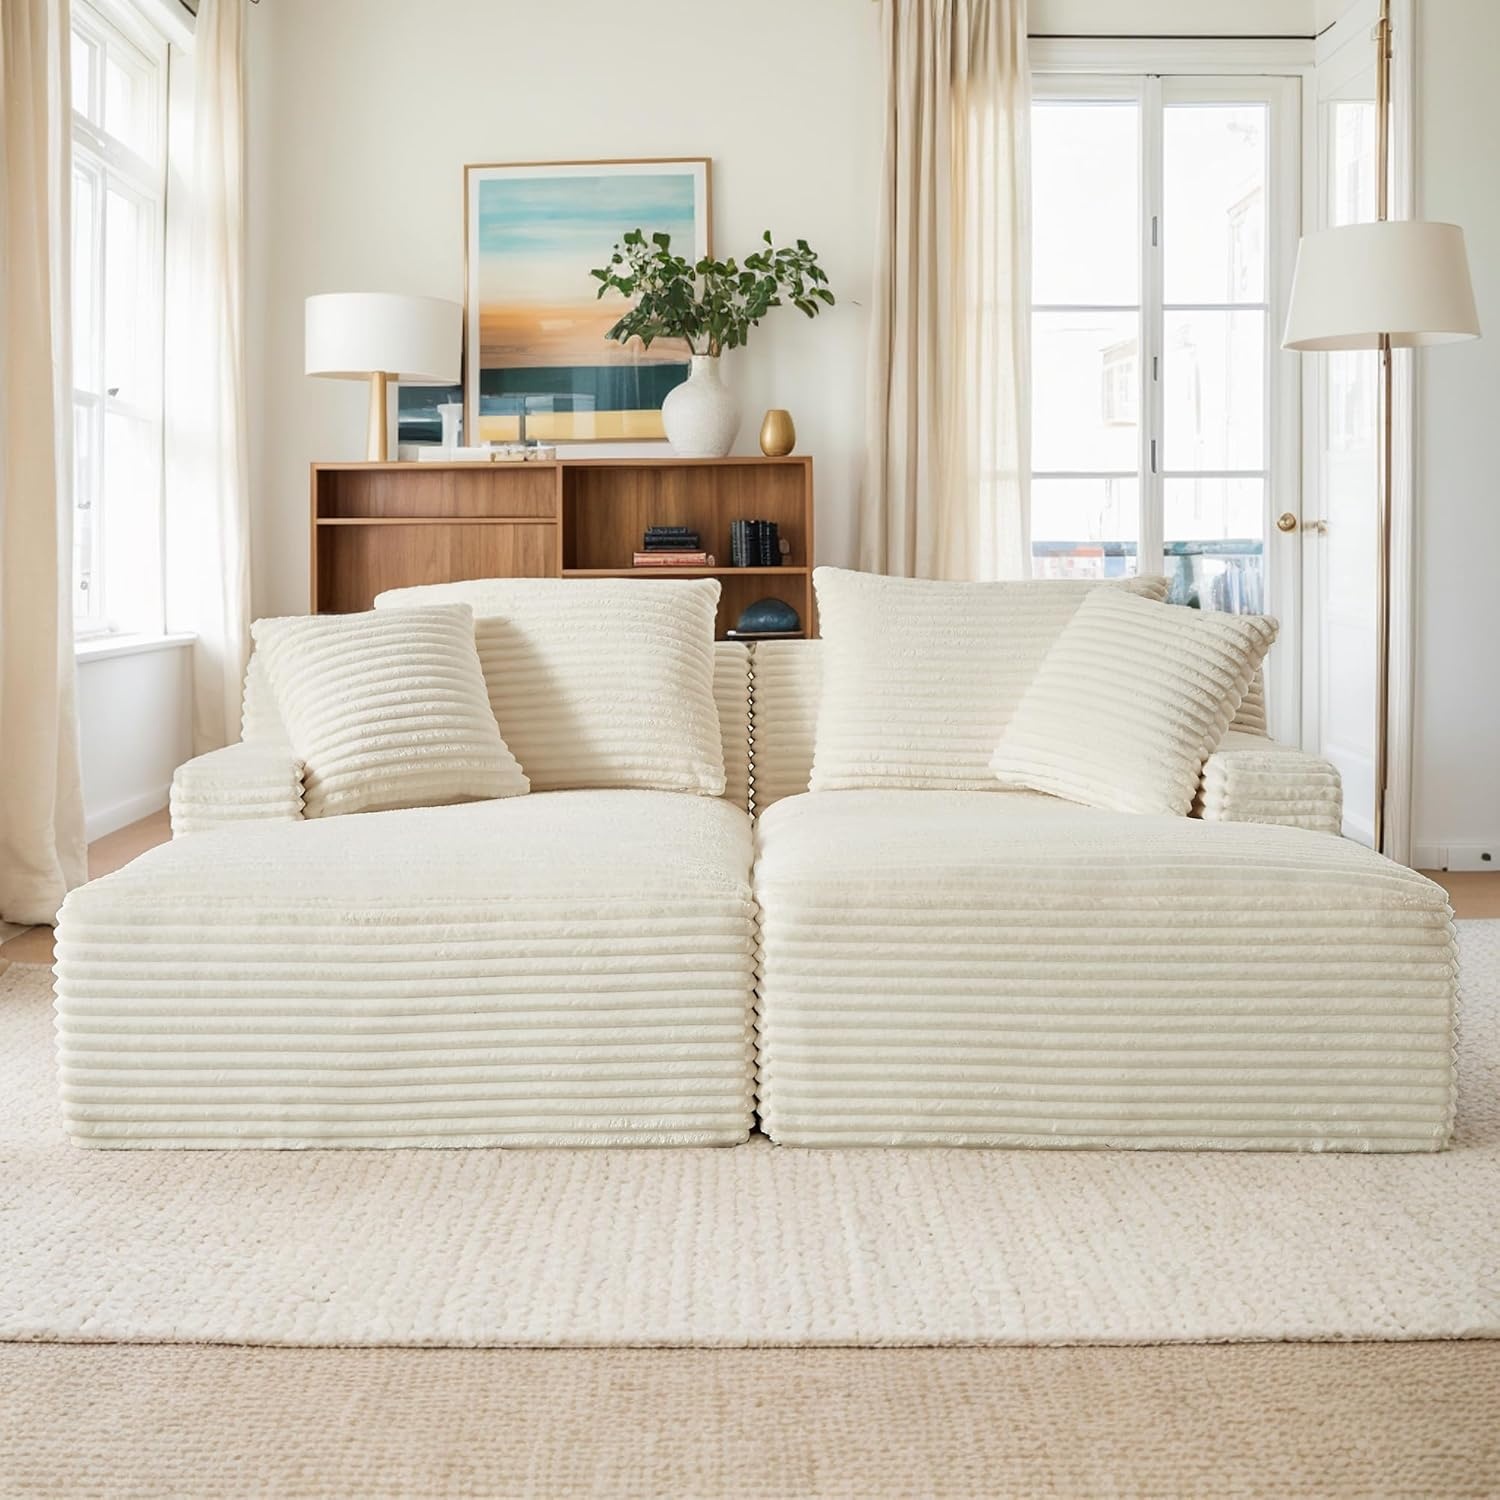
ERYE 79" Oversized Double Chaise Lounge Indoor Sleeper Recliner Sofabed with 4 Pillows, Fluffy Corduroy Loveseat Sleeper Chaise Daybed 2 Pieces Boneless Chair Sofa Bed for Living Room Bedroom Reading
Brand: Chair Shop
Overview Brand : ERYE Assembly Required : No Seat Depth : 52 inches Seat Height : 17 Inches Product Dimensions : 62.5"D x 81"W x 34"H Item Weight : 120 Pounds Type : Sofa Chaise Color : Beige Special Feature : No Assembly Required Room Type : Living Room Seating Capacity 2.0 : Style Oversized Full Foam Double Chaise Daybed : Seating Capacity 2.0 : Style Oversized Full Foam Double Chaise Daybed Shape Rectangular : Frame Material Foam : Shape Rectangular : Frame Material Foam About this item Corduroy Plush Corduroy Elegance: The fluffy, gorgeous plush corduroy fabric enhances your tactile experience, delivering warmth, comfort and a soft, silky texture that exudes glamour. Adaptable Modular Design: Customize your living space with this versatile sectional sofa chaises set, including 2 identical lounge chairs. Can be used together as a nap bed or individually. Full Foam : The seat cushion is made entirely of high-density, high-rebound foam, reinforced with coil springs, providing superior comfort and support with excellent shape retention and will not tip over. Ergonomic Backrest Design: Refined using ergonomic principles to provide the perfect balance of comfort and support, ensuring a relaxing leisure experience. No assembly required: It arrives fully assembled for your convenience, and a gentle pat will help the sofa expand and return to its best condition as quickly as possible. Available in 8 colors. (Beige;Dark gray;Light gray;Navy ​​blue;Green;Brown;Pink;Black)
Category: Furniture > Chairs > Chaises > Double Chaises Longues